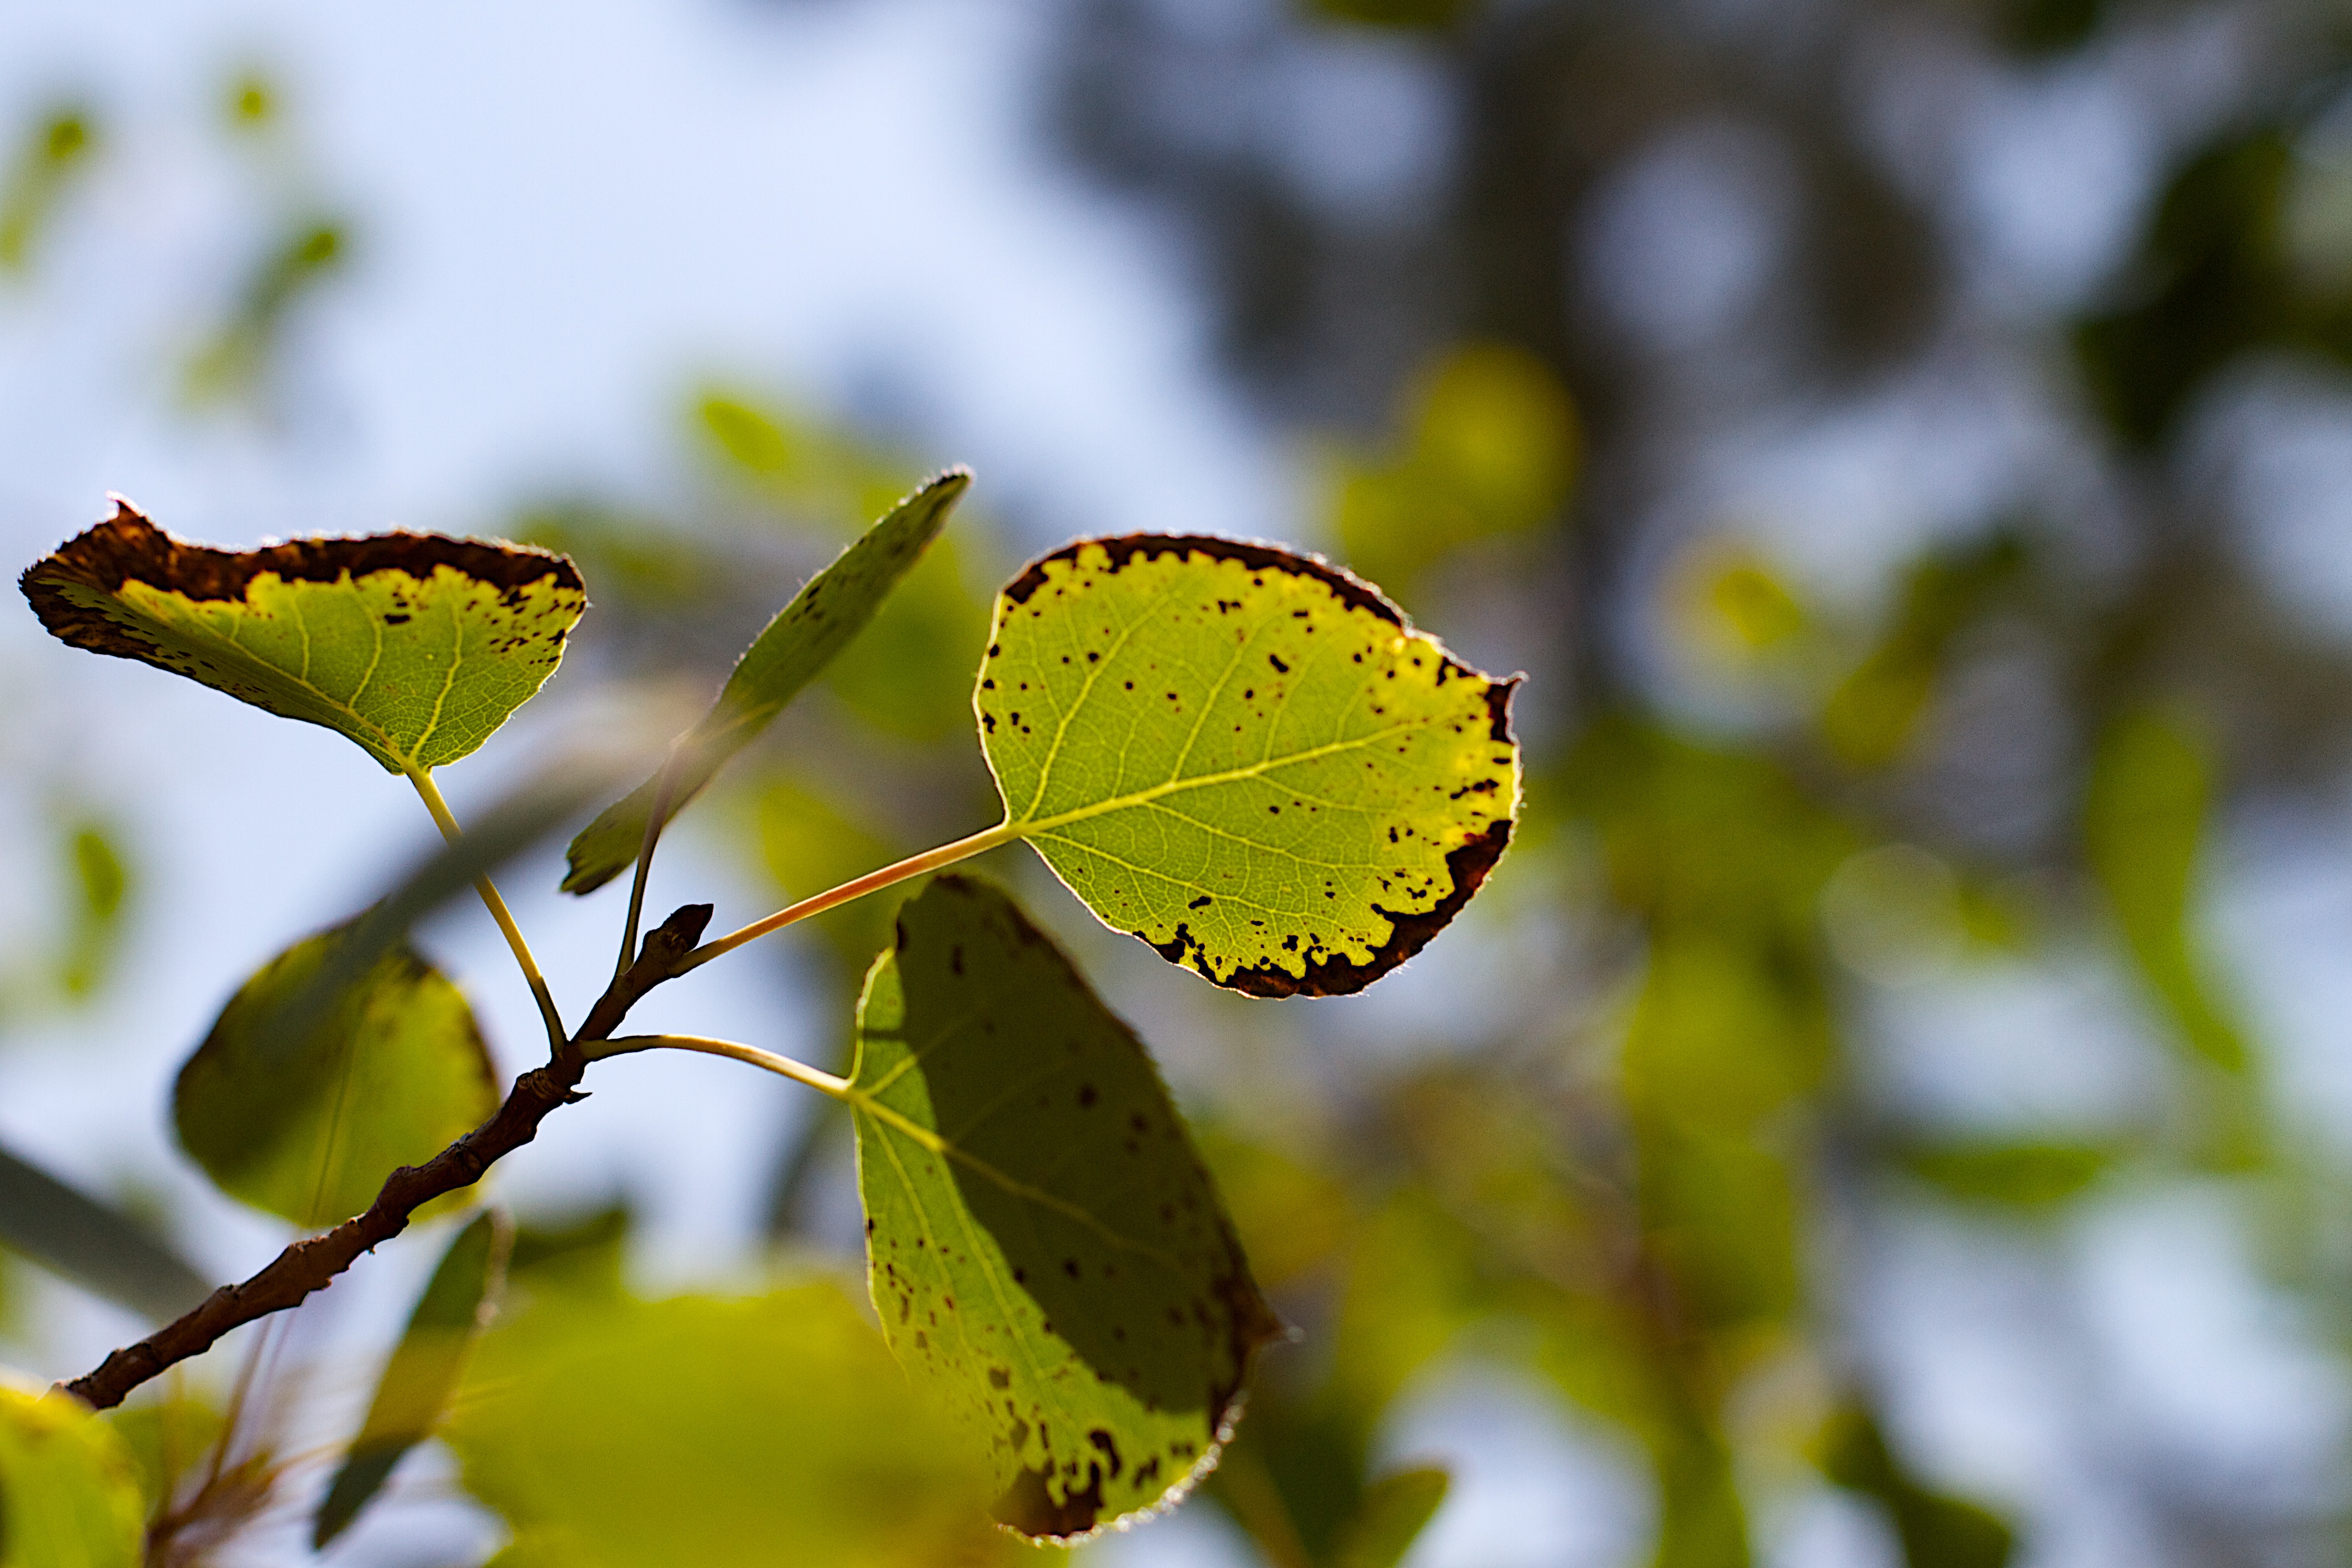
tree, nature, branch, plant, sunlight, leaf, flower, green, insect, autumn, botany, butterfly, yellow, flora, season, fauna, invertebrate, close up, macro photography, plant stem, woody plant